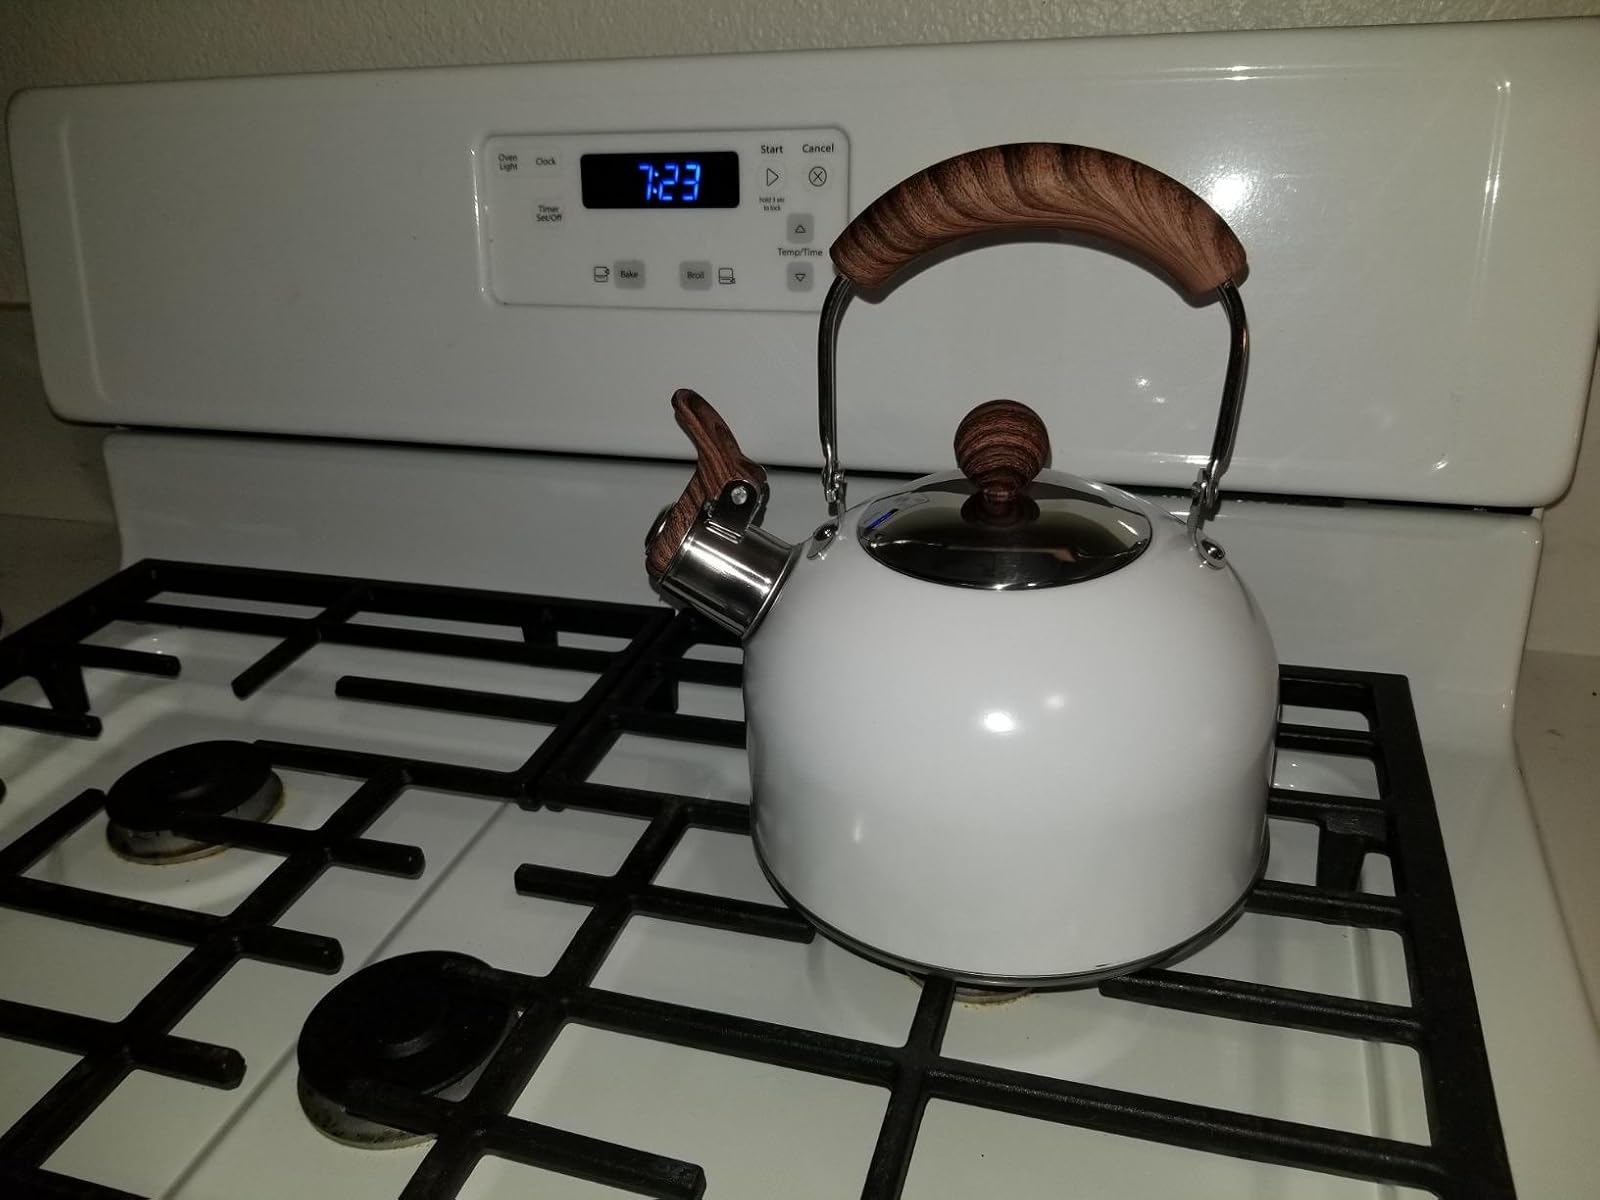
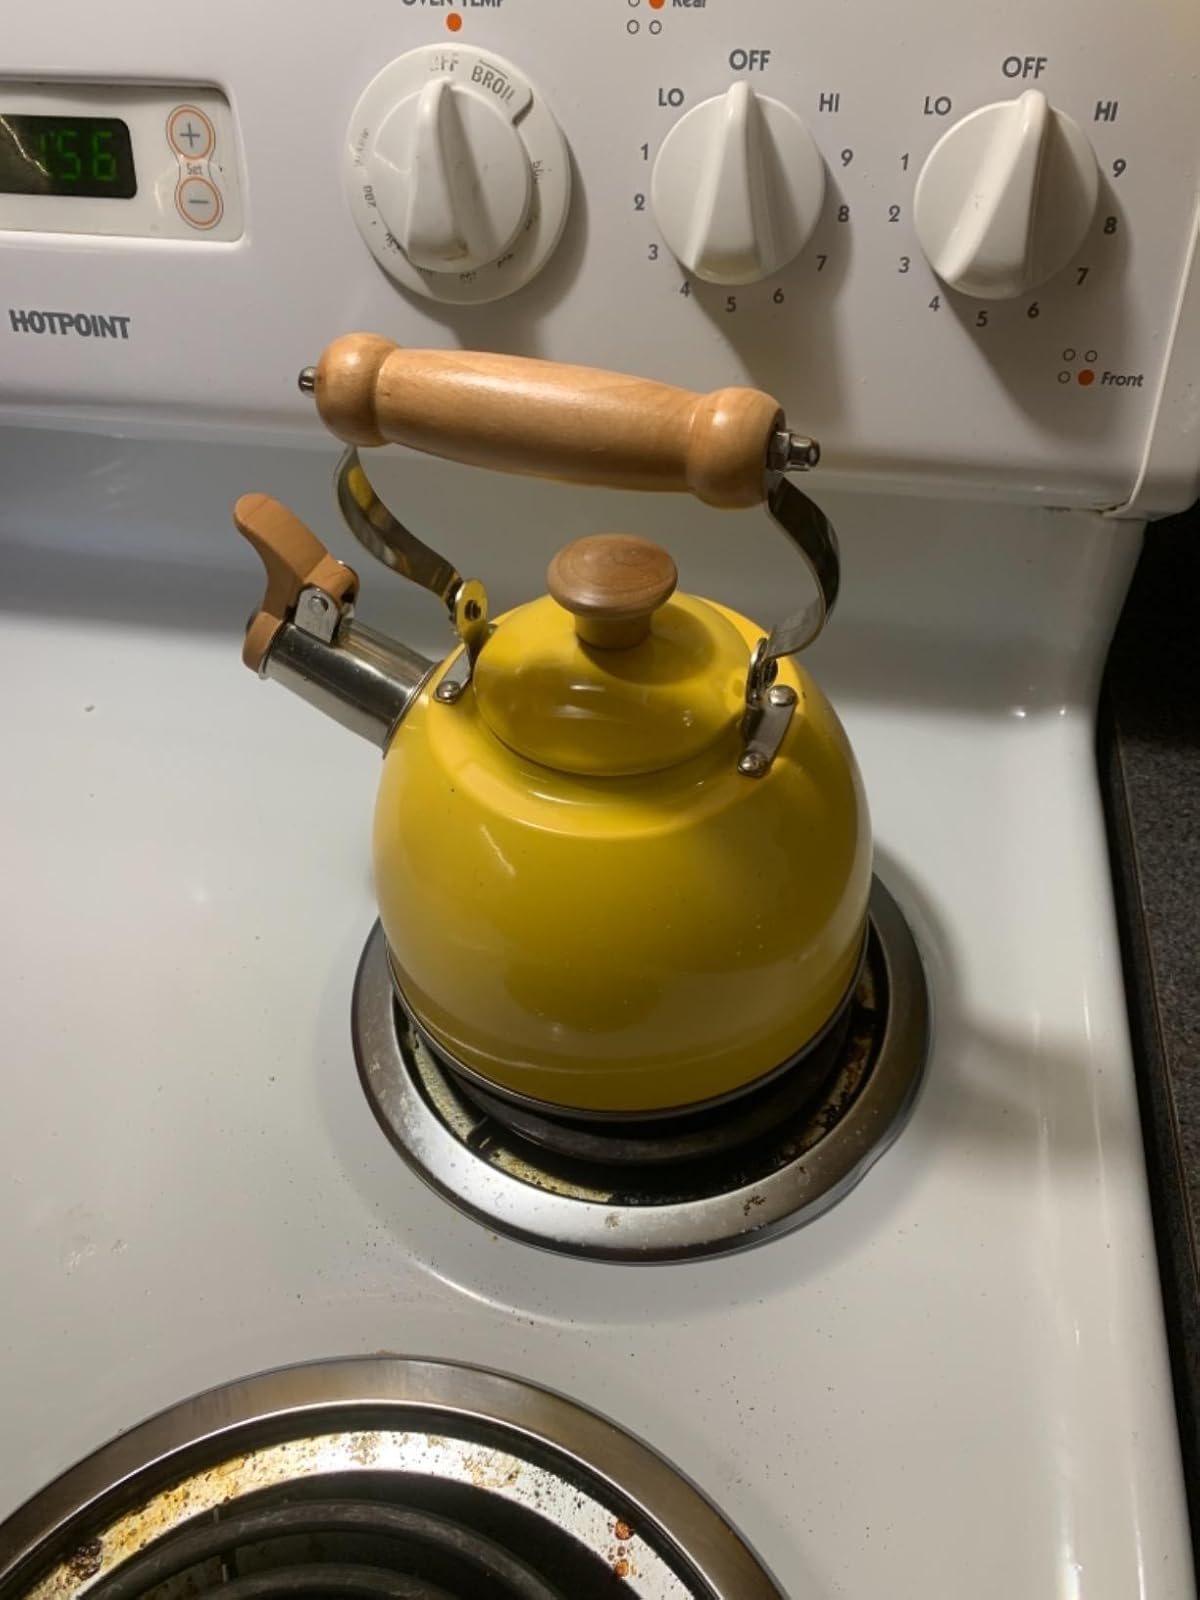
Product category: items_kettle
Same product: no